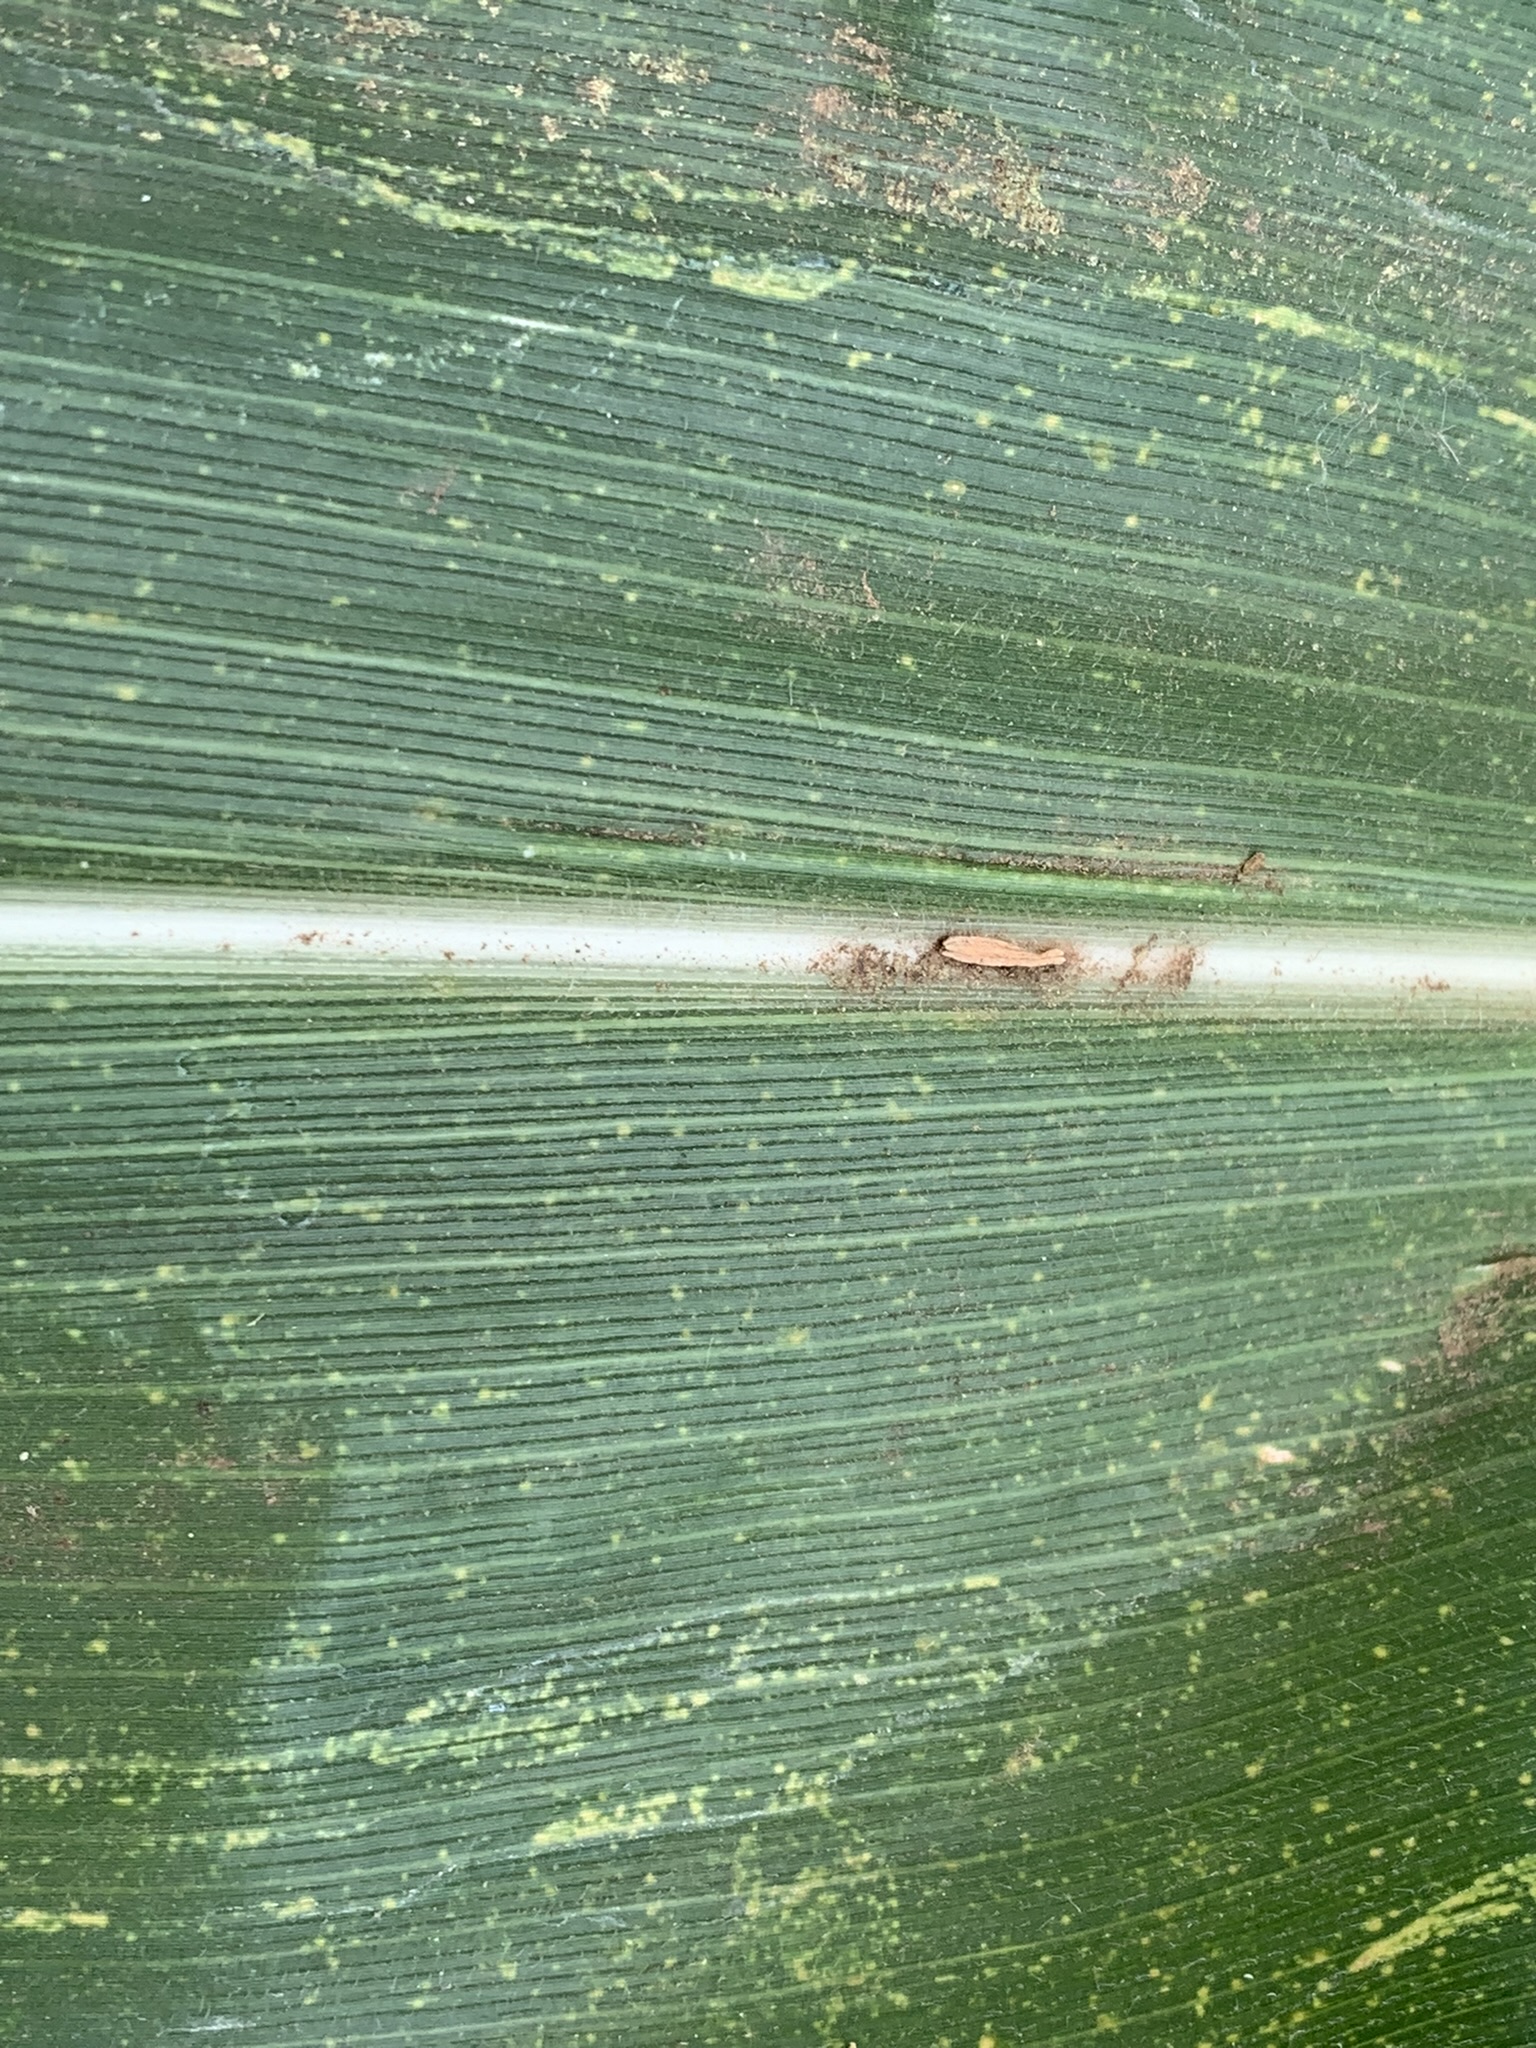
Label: MLN